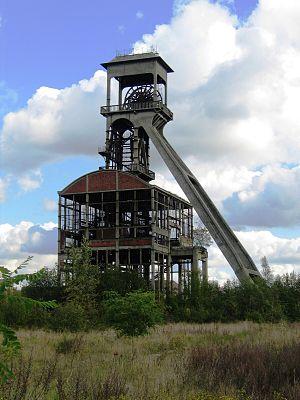
Un charbonnage ou une houillère est une mine de houille, c'est-à-dire un lieu d'extraction du charbon.
Le Charbonnage d'Eisden est l'un sept charbonnages du bassin minier de Campine.